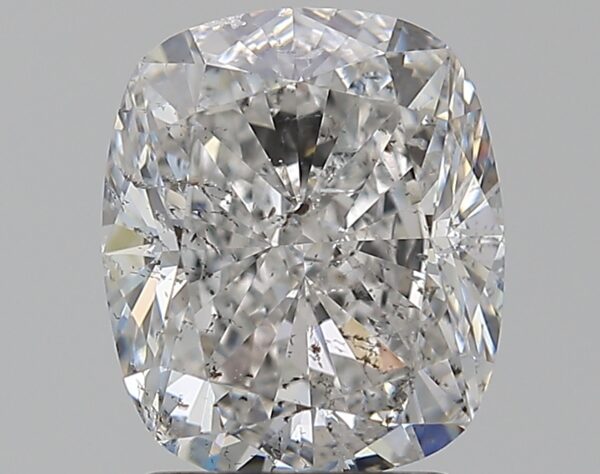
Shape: cushion
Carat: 2.4
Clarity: SI2
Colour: D
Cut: EX
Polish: EX
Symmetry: VG
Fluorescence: N
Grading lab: HRD
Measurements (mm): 8.27 x 7.06 x 4.79